Geneviève Brossard de Beaulieu

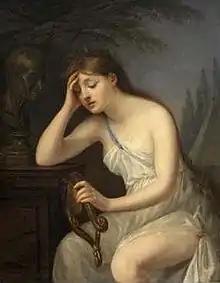
Geneviève Brossard de Beaulieu, "La muse de la Poésie livrée aux regrets que lui laisse la mort de Voltaire", 93 x 73 cm. Louvre, Paris

Geneviève Brossard de Beaulieu (fl. c. 1770 - 1815) was a French painter. She was born at La Rochelle and studied painting under Jean-Baptiste Greuze. She established herself as a successful artist, specializing in historical and mythological genres and portraiture. She ran a school at Lille, Belgium, in Flanders, until the outbreak of the French Revolution.